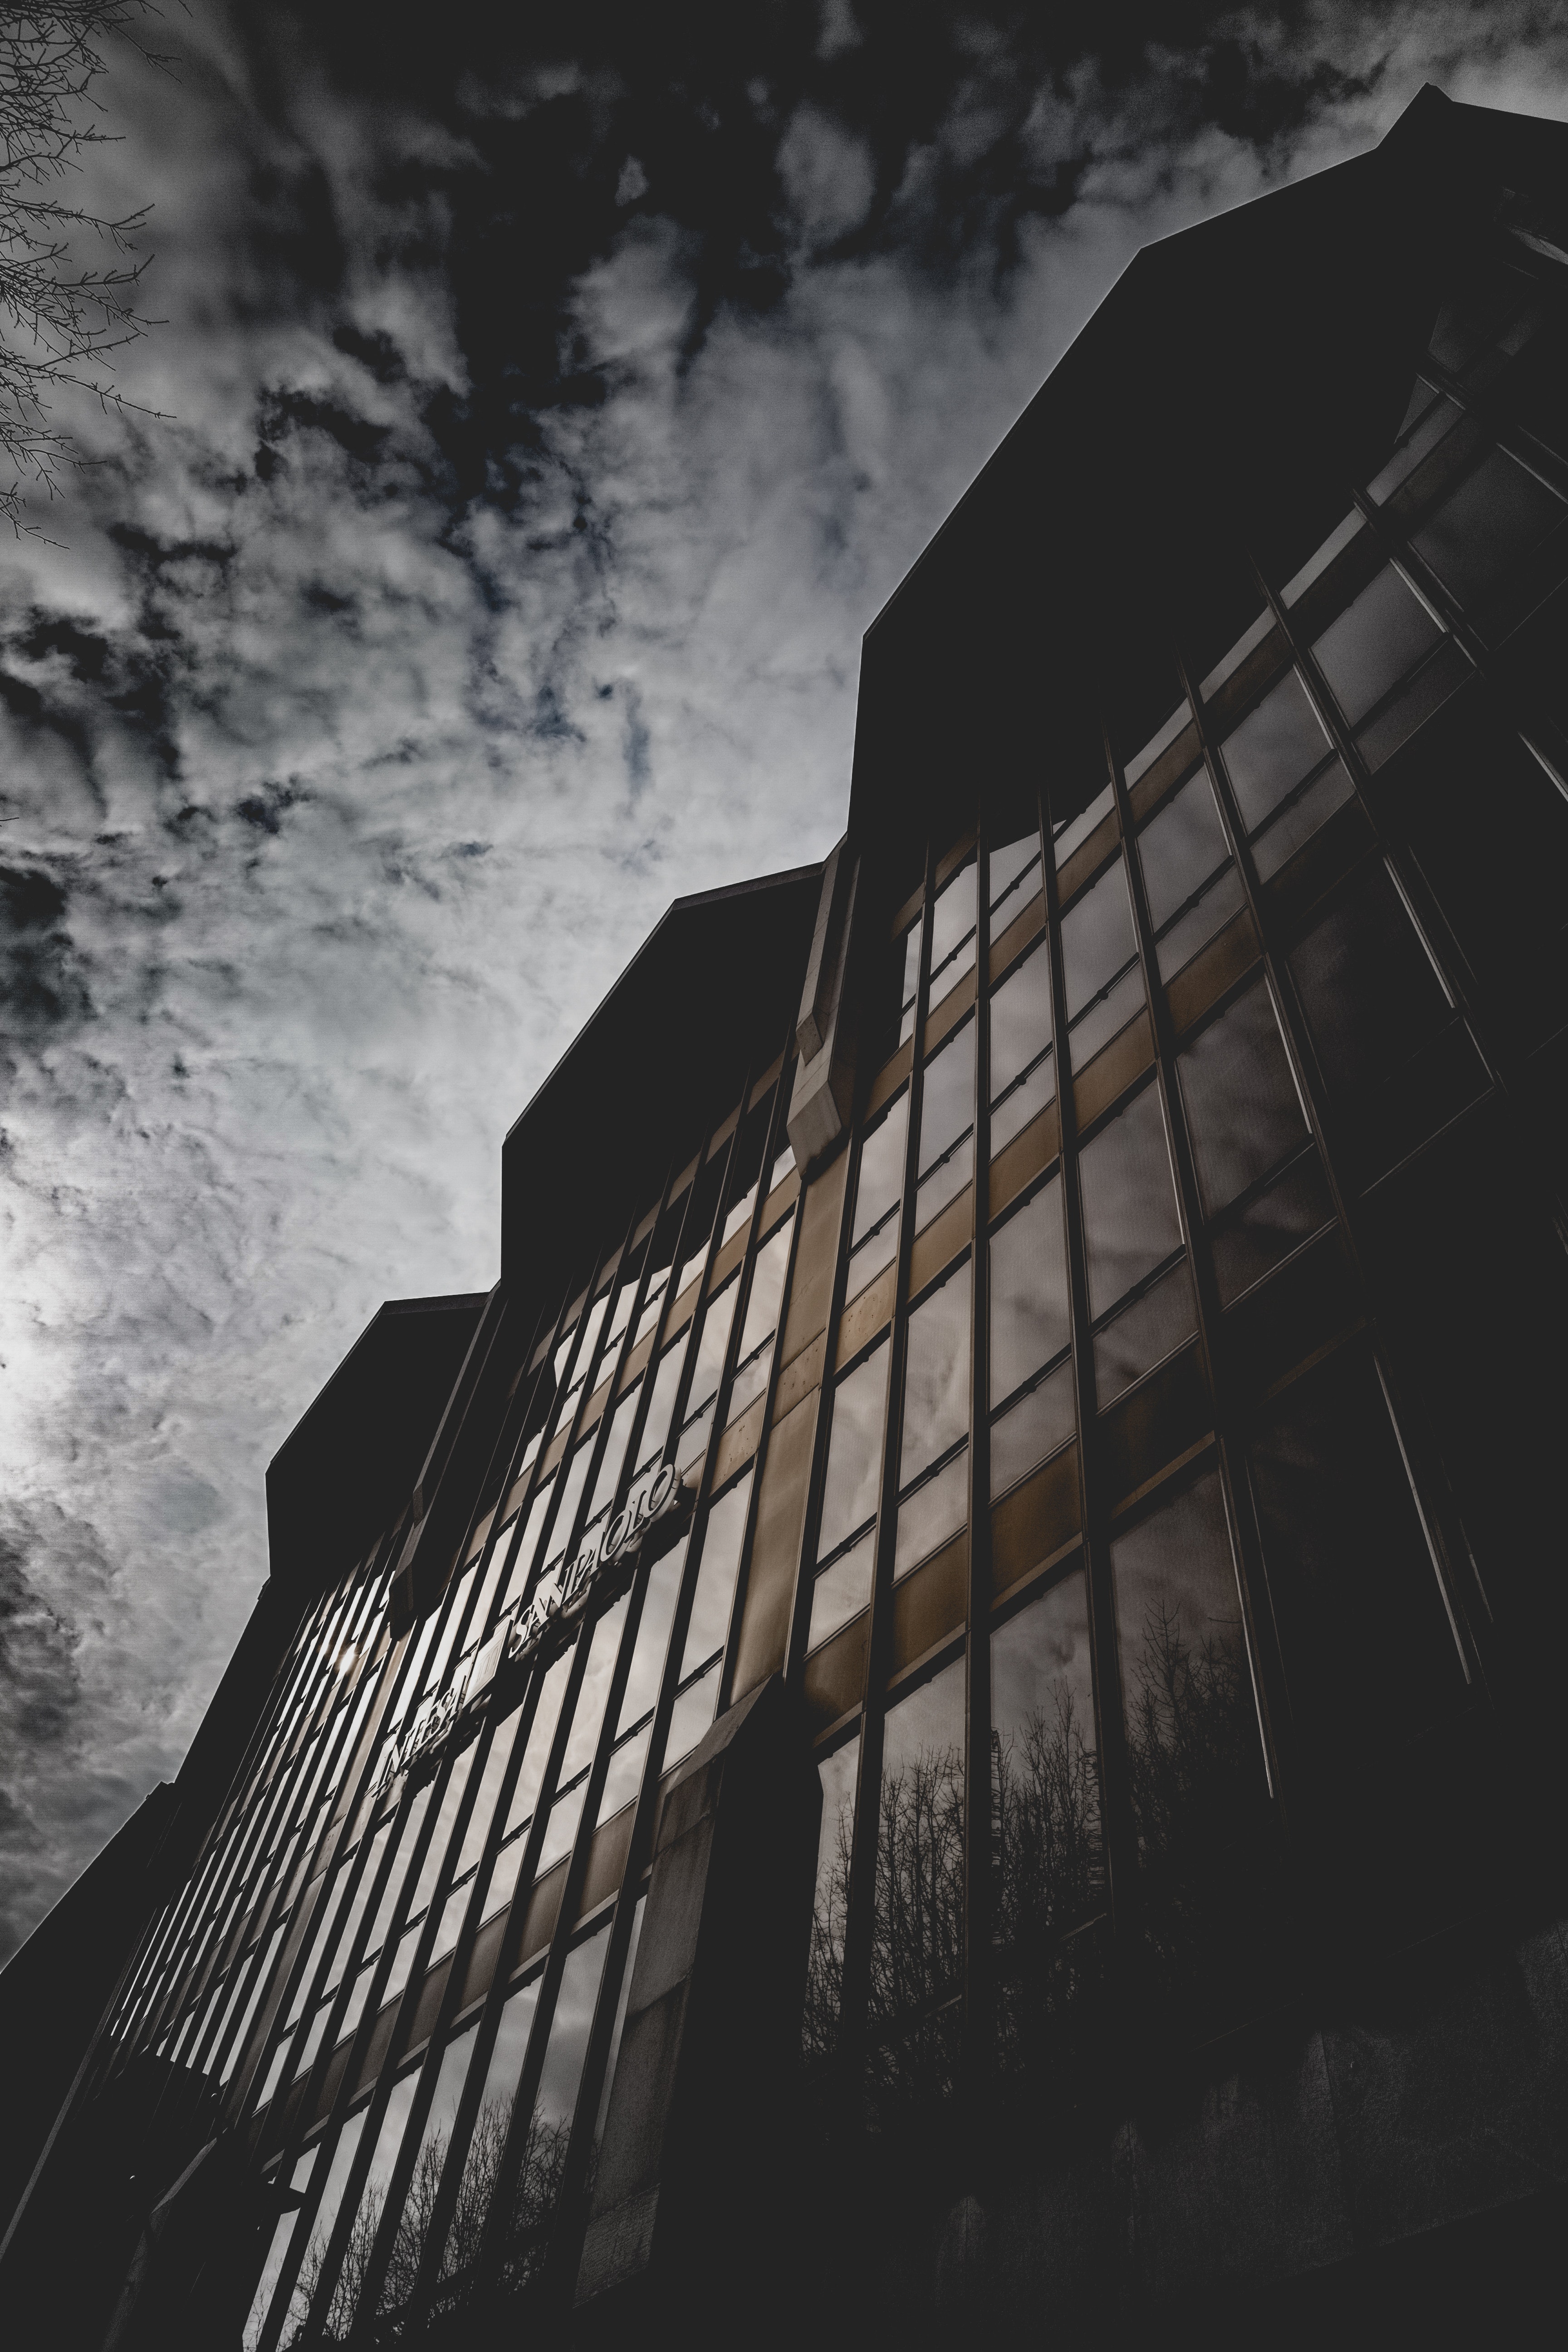
sky, black, architecture, black and white, monochrome, cloud, reflection, water, line, shadow, photography, Material property, monochrome photography, tree, building, Tints and shades, darkness, stairs, stock photography, house, city, space, facade, daylighting